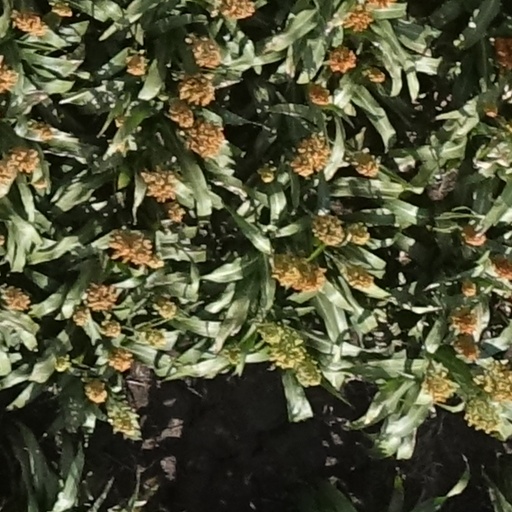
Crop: sorghum